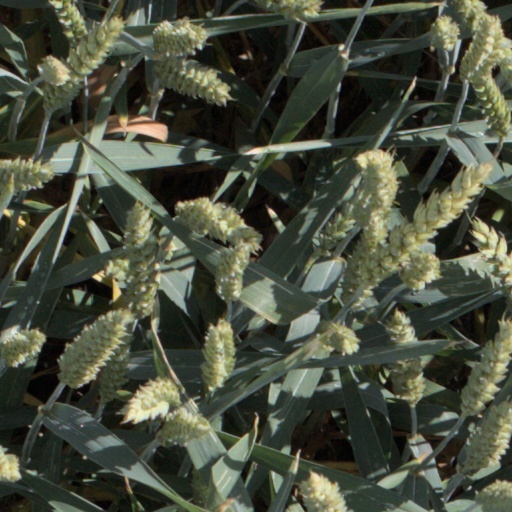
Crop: wheat